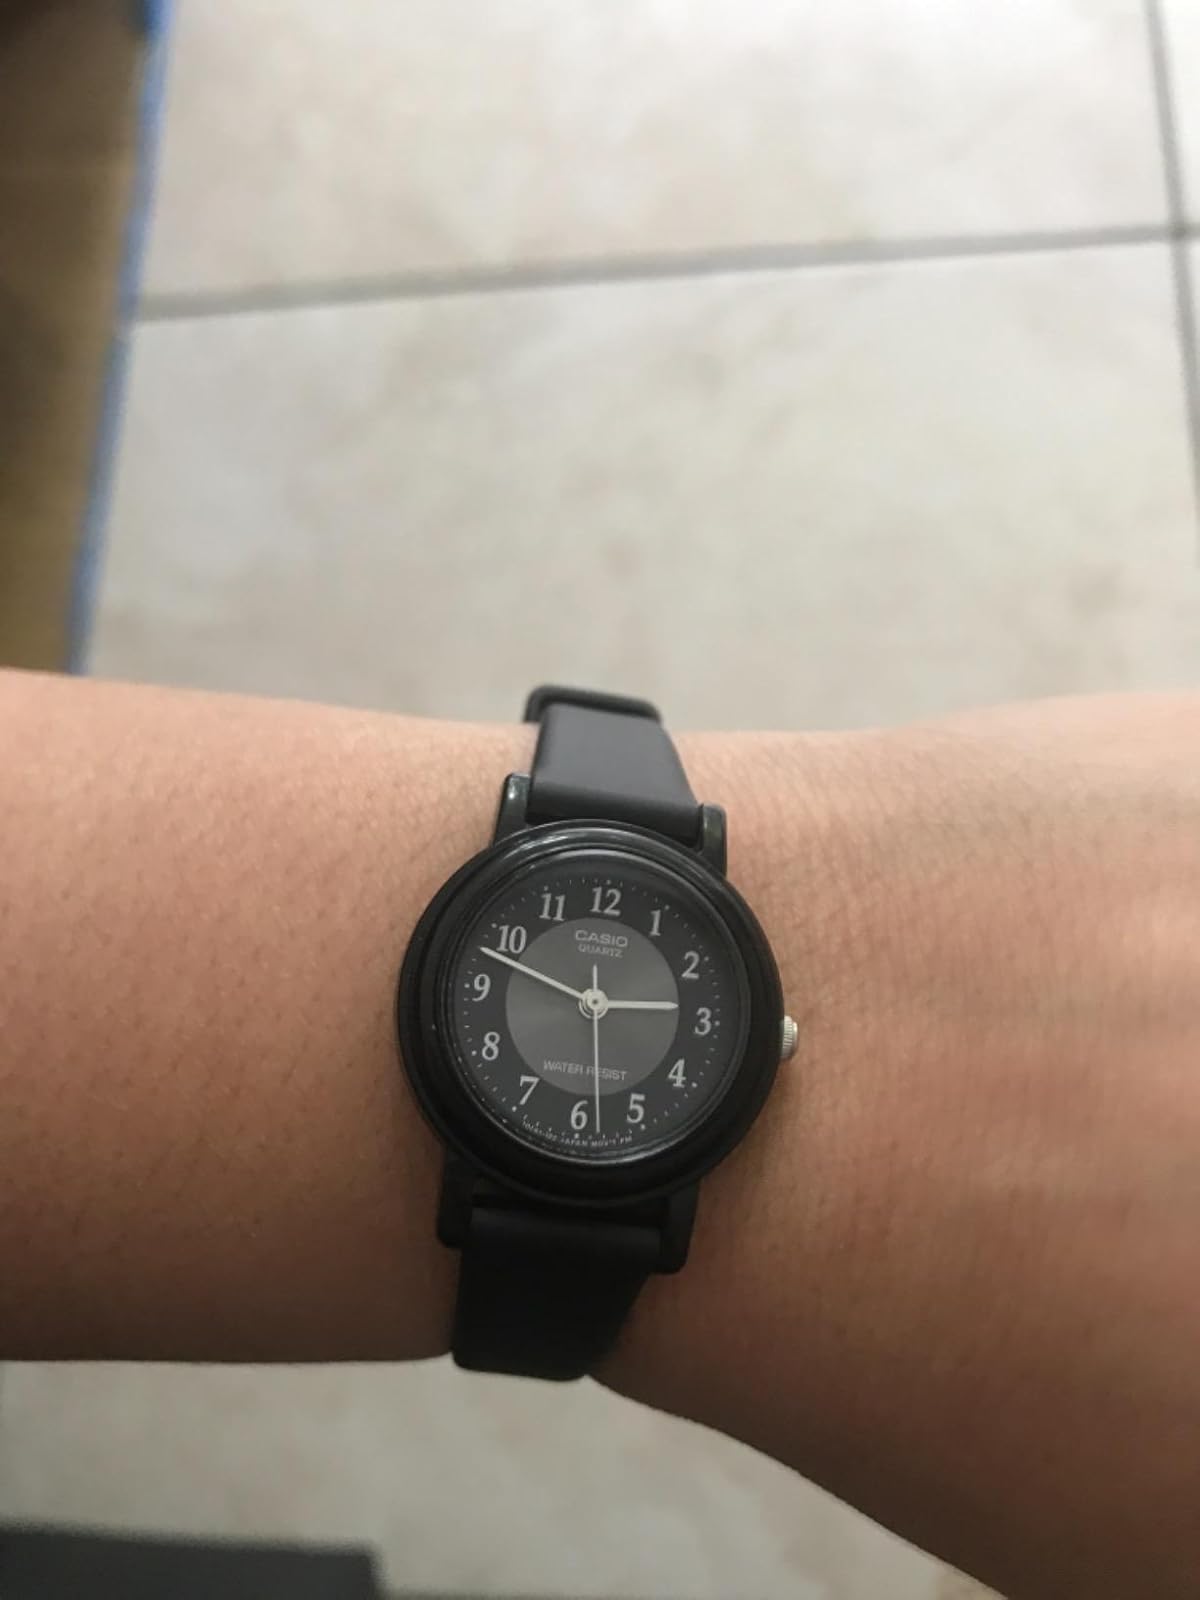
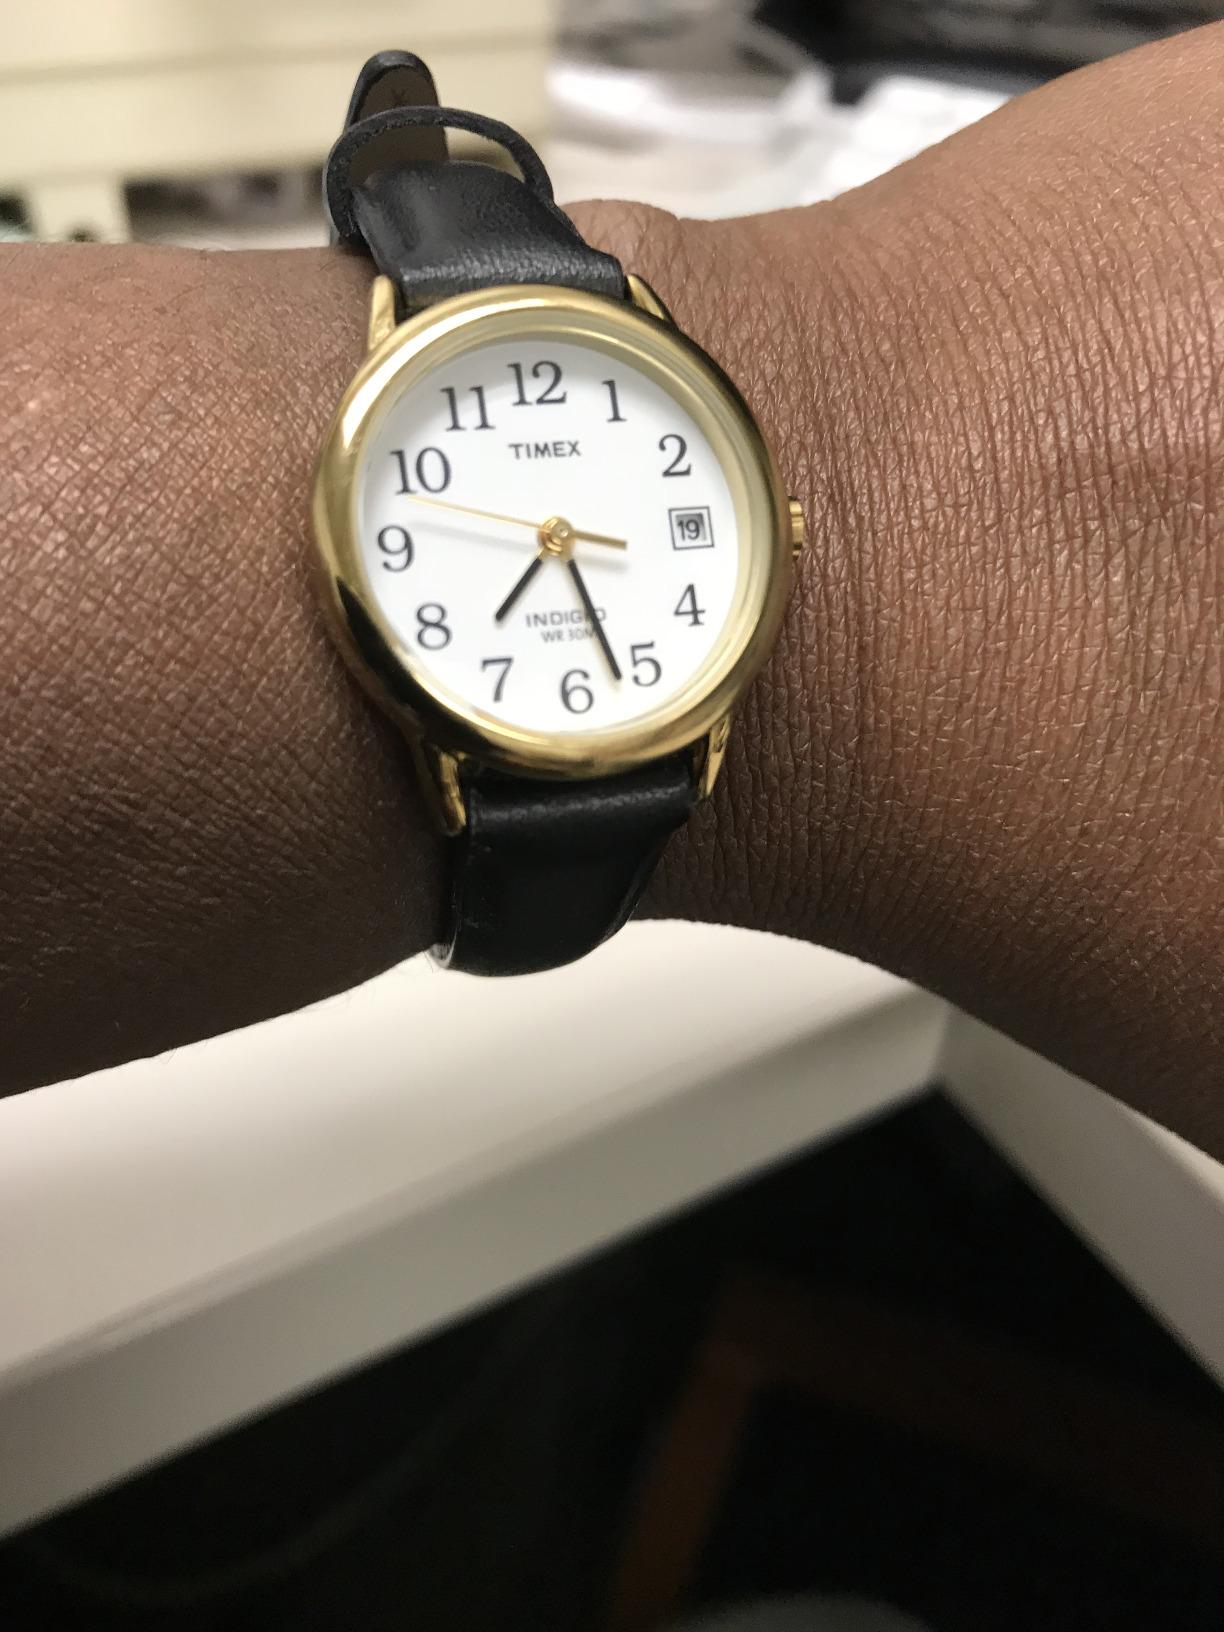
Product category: accessories_watch
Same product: no